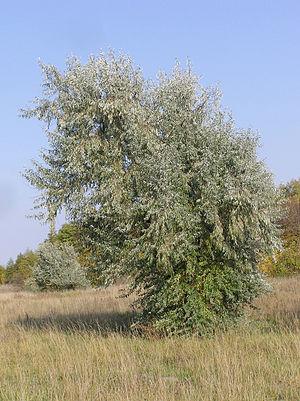
Elaeagnus angustifolia est une espèce d'arbuste de la famille des Elaeagnaceae, largement répandu en Asie centrale et de l'ouest, au sud de la Russie, au Kazakhstan, en Turquie et en Iran. Ses fleurs parfumées, ses fruits comestibles et son aspect argenté lui ont valu d'être cultivé ailleurs dans le monde, mais cet Elaeagnus est devenu envahissant dans certains pays.